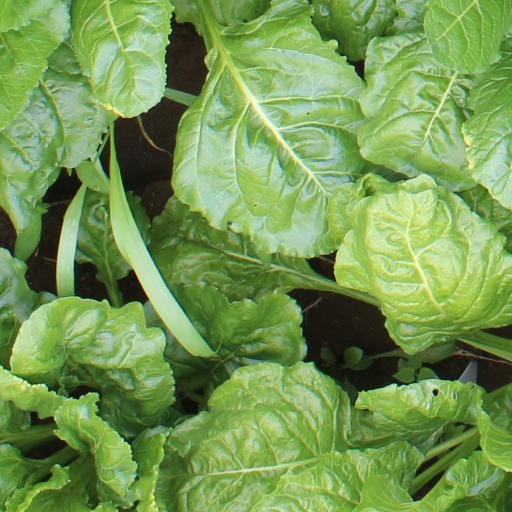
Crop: sugar beet